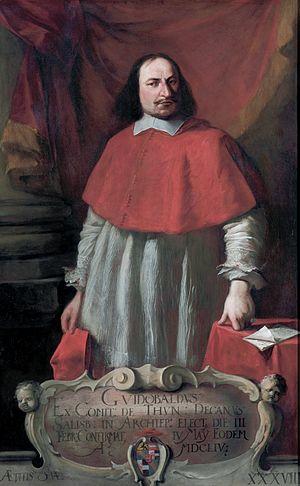
Guidobald von Thun est un cardinal autrichien du XVIIᵉ siècle.